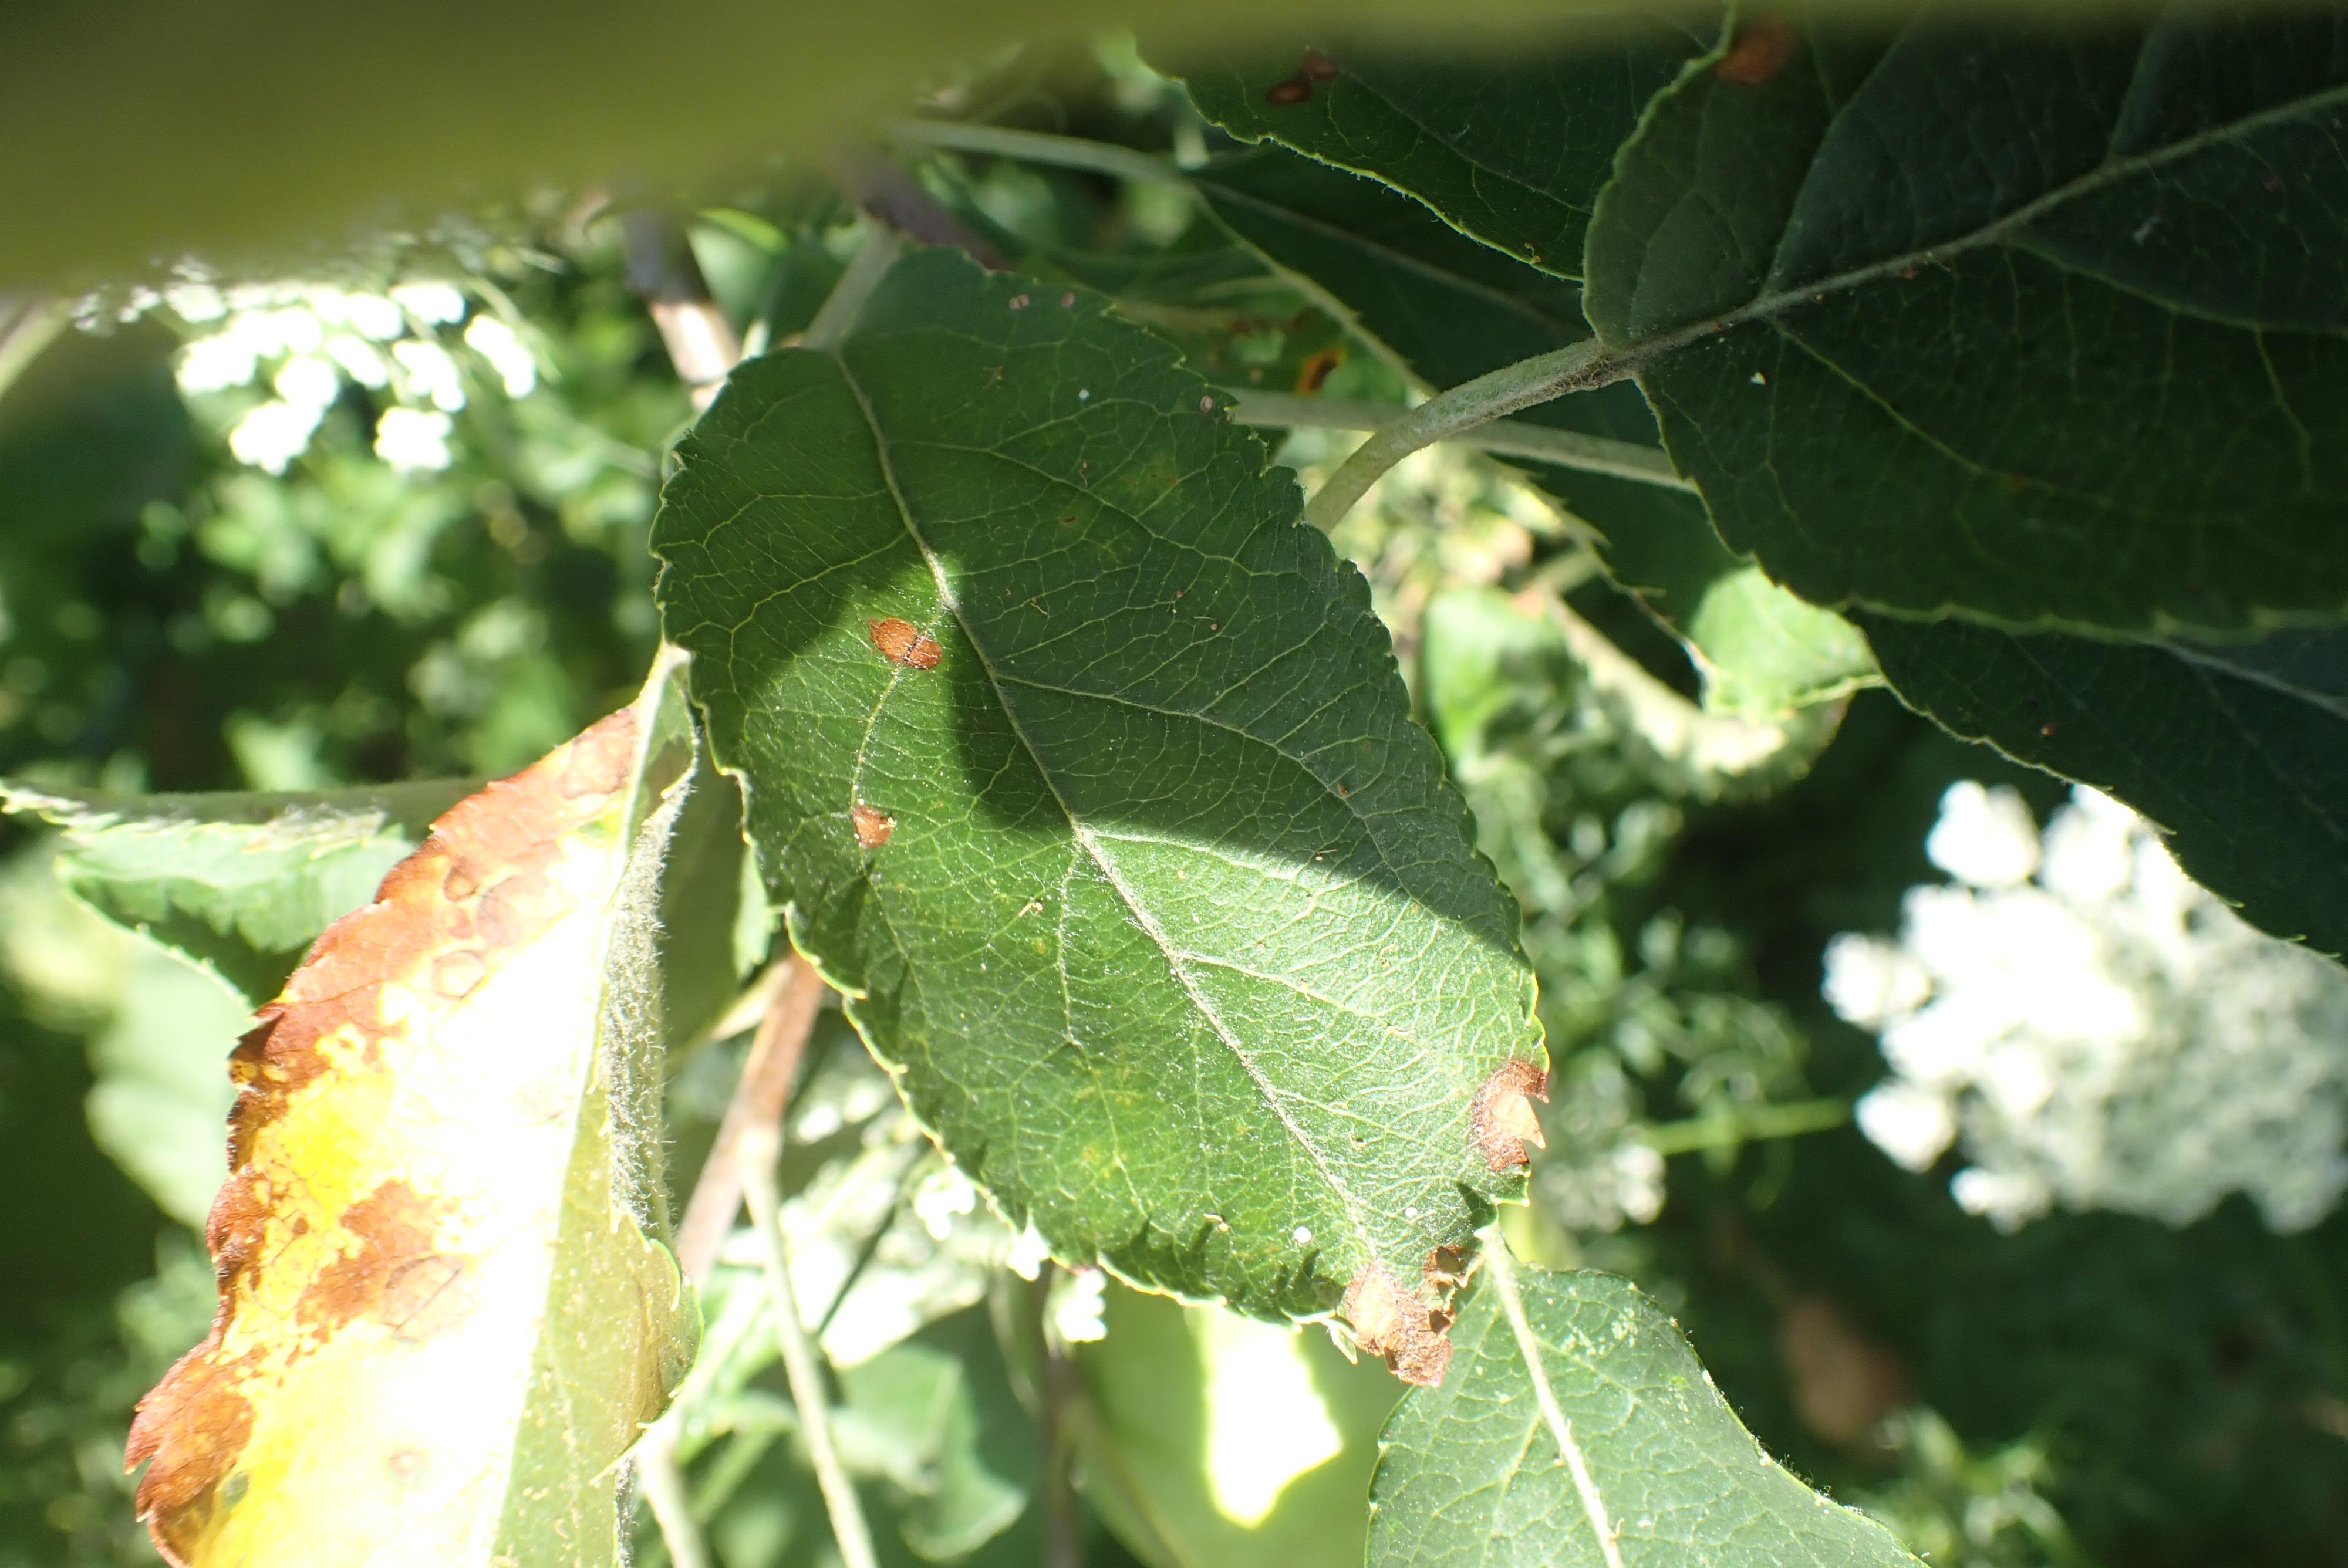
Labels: complex